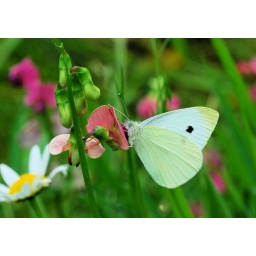
A white Cabbage butterfly dines at an unidentified wildflower. Taken in June 2009 in Marietta ohio.